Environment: lab
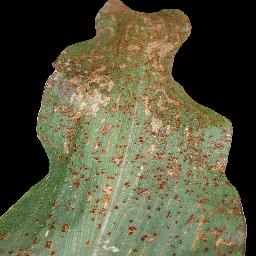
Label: common_rust